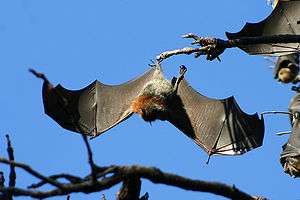
Pteropus poliocephalus
Pteropus poliocephalus er en art af flagermus i familien flyvende hunde hjemmehørende i det østlige Australien. Arten har ikke et dansk navn, men kaldes på engelsk Grey-headed flying fox. Medlemmerne af slægten Pteropus er blandt verdens største flagermus. Pteropus-slægten indeholder i dag omkring 57 anerkendte arter.